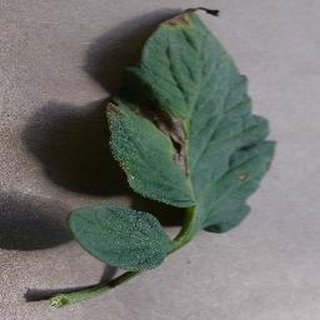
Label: tomato_early_blight